Roy Eldridge

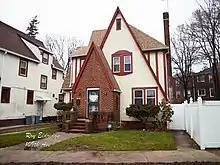
Eldridge's home

After suffering a heart attack in 1980, Eldridge gave up playing the trumpet. He did however occasionally play the piano and can be heard as late as 1986 in an edition of Marian McPartland's "Piano Jazz" He died at the age of 78 at the Franklin General Hospital in Valley Stream, New York, three weeks after the death of his wife, Viola.